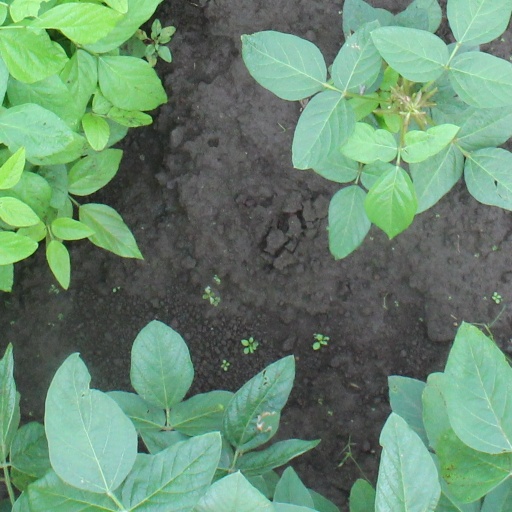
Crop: soybean